Battle of Maguaga

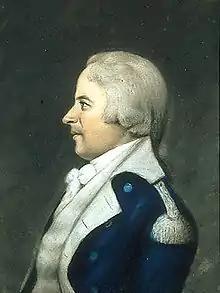
Brig Gen William Hull sent a large detachment to escort a supply train back to Fort Detroit, after the initial detachment which was sent was defeated by British and First Nations troops.

At the Miami Rapids, Captain Henry Brush's company of Ohio Volunteers were waiting with vital supplies for Hull's garrison, including 300 head of cattle and 70 packhorses each laden with 200 pounds of flour. On 4 August, British troops under Captain (local Major) Adam Muir of the 41st Regiment and Native Americans under Tecumseh and Roundhead defeated a detachment which Hull had sent to collect these supplies at the Battle of Brownstown. Hull sent a larger detachment under Lieutenant-Colonel James Miller to escort the supply train back to Detroit.